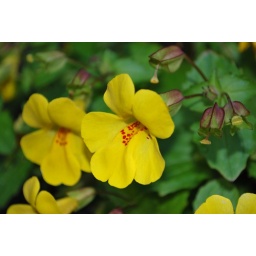
Self seeded flowers in a basket